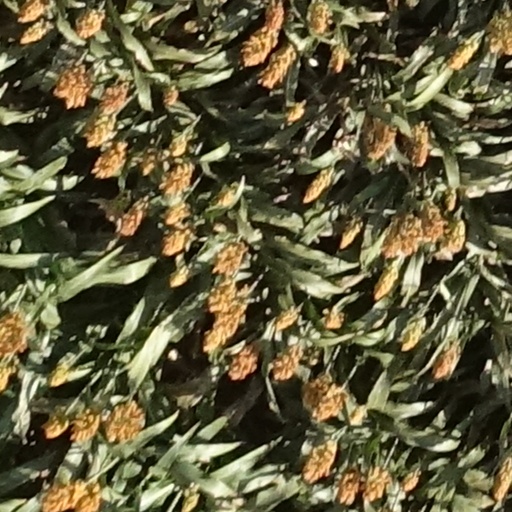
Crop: sorghum